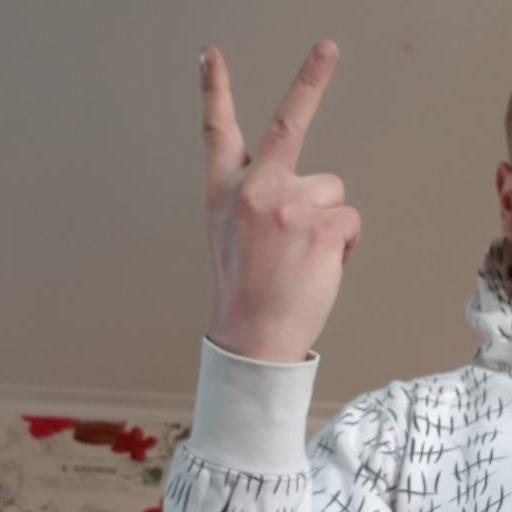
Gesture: peace_inverted